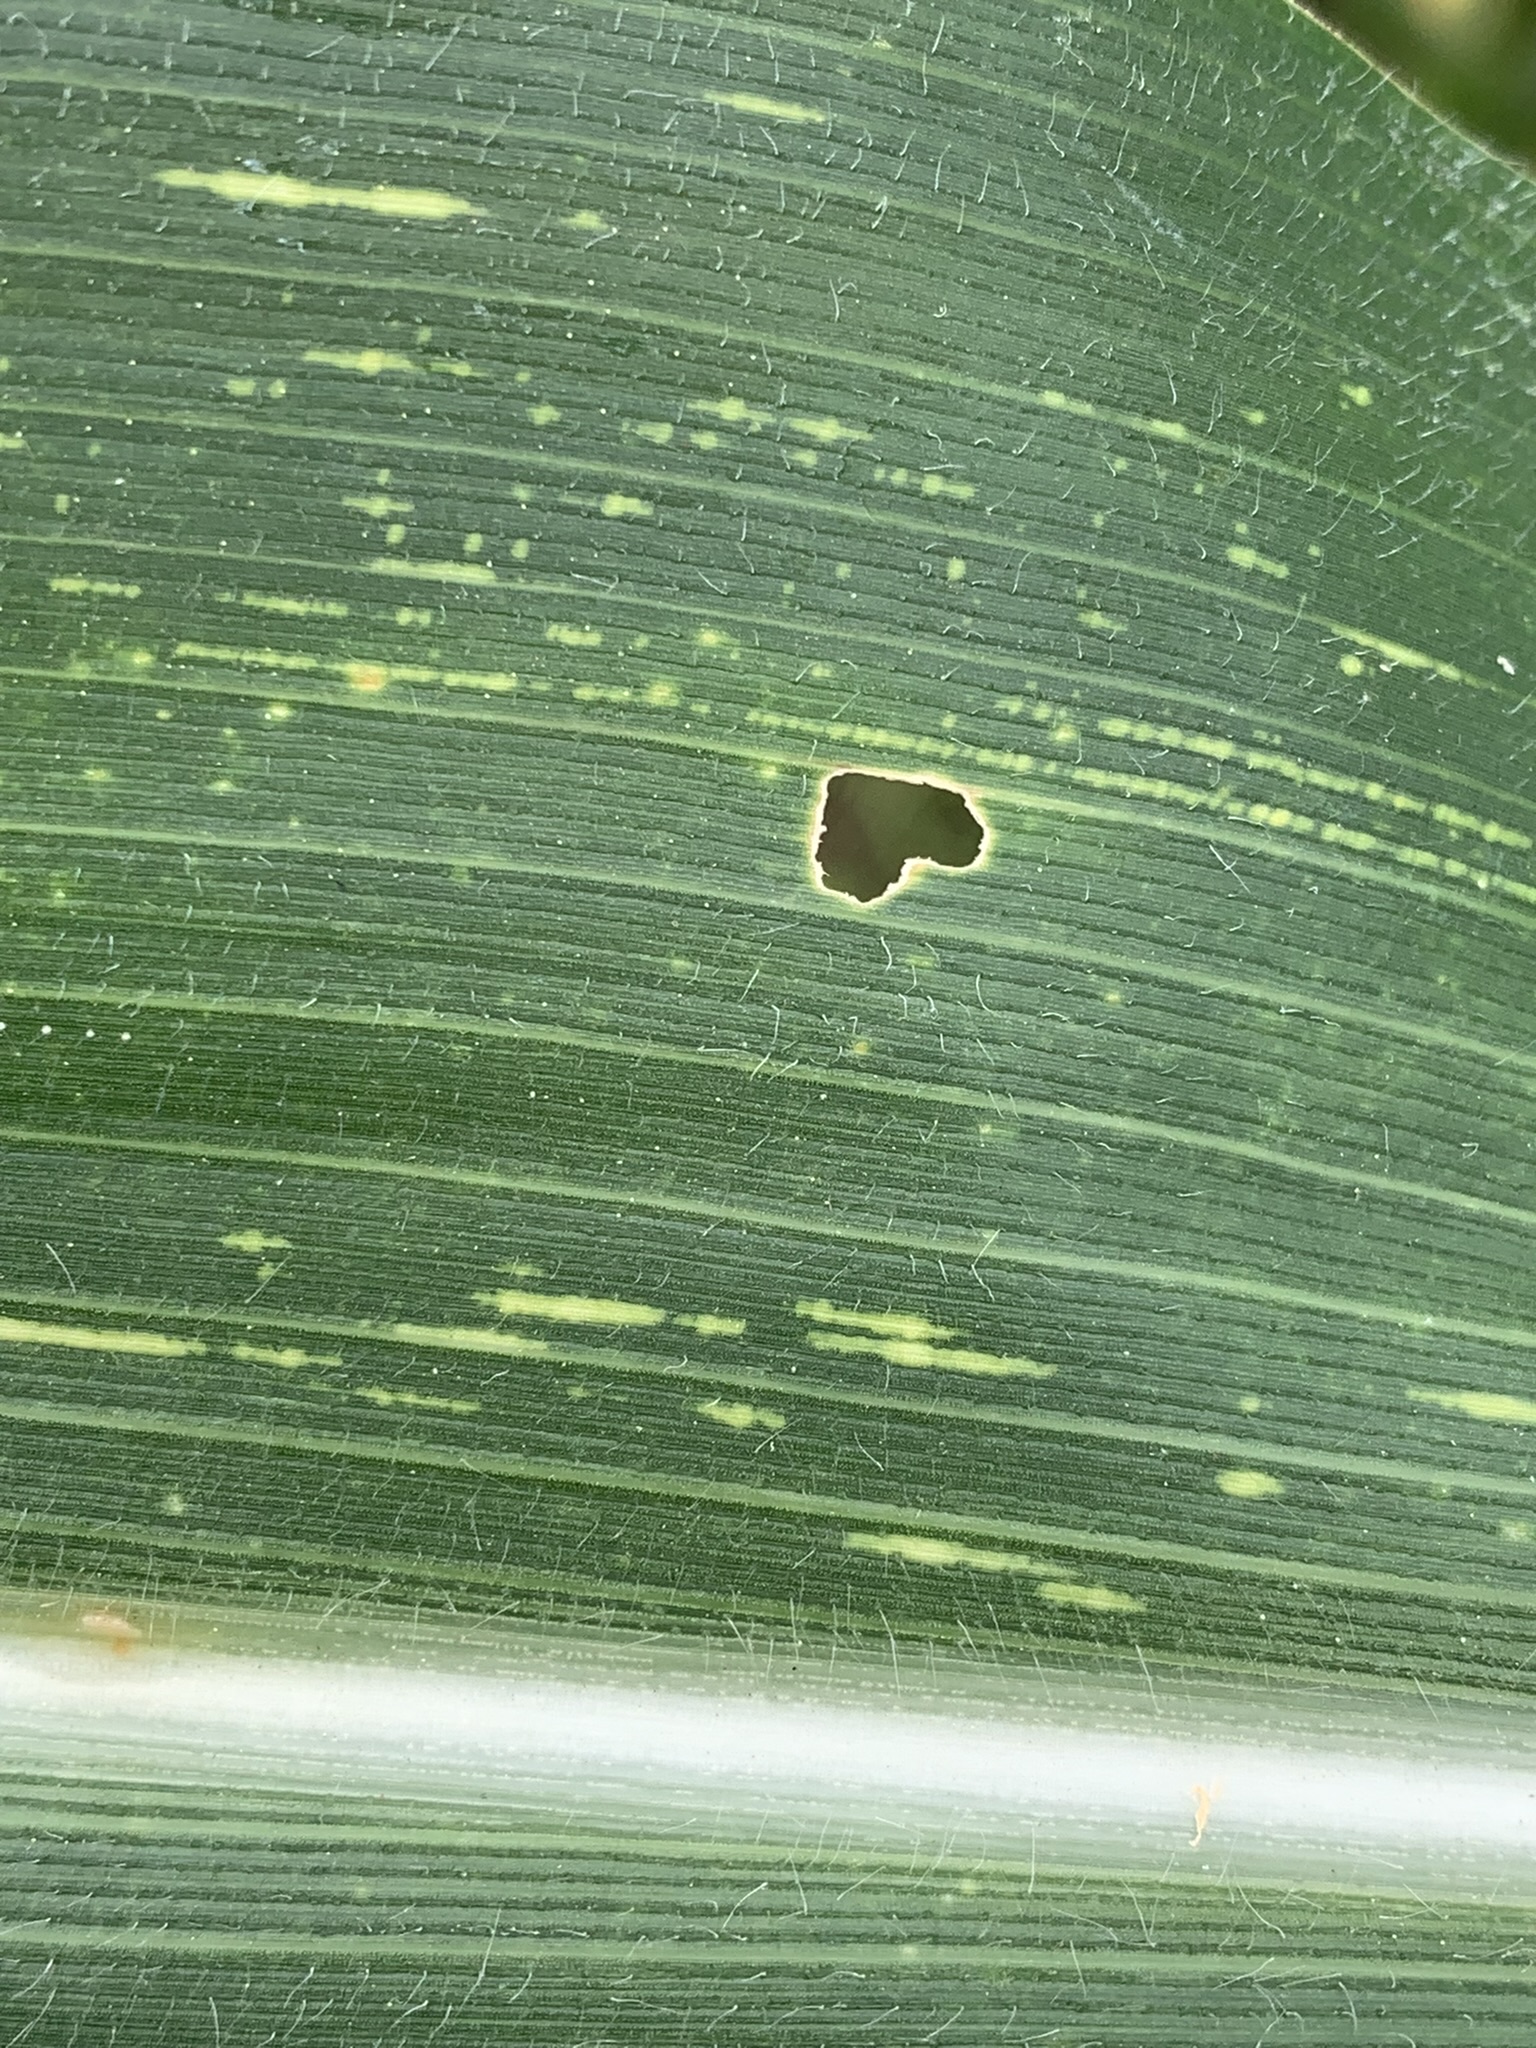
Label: MSV